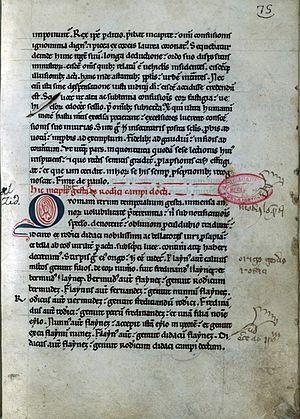
La Historia Roderici est une chronique biographique de Rodrigo Diaz de Vivar, plus connu sous le nom de Cid Campeador, écrite en latin au XIIᵉ siècle, probablement entre les années 1180 et 1190 par un auteur de la région de La Rioja prétendument natif de Najera, dans la province de La Rioja en Espagne. En tout cas, l’œuvre est la plus ancienne biographie connue du Cid et constitue la base de la connaissance actuelle sur son personnage. On la considère comme la source principale des faits du « magnate » castillan.